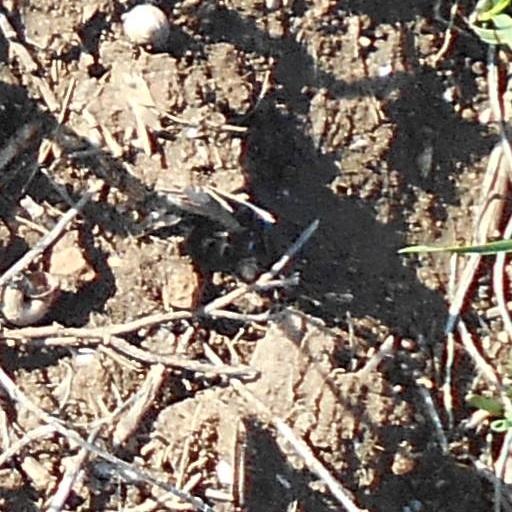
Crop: wheat